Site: brandenburg
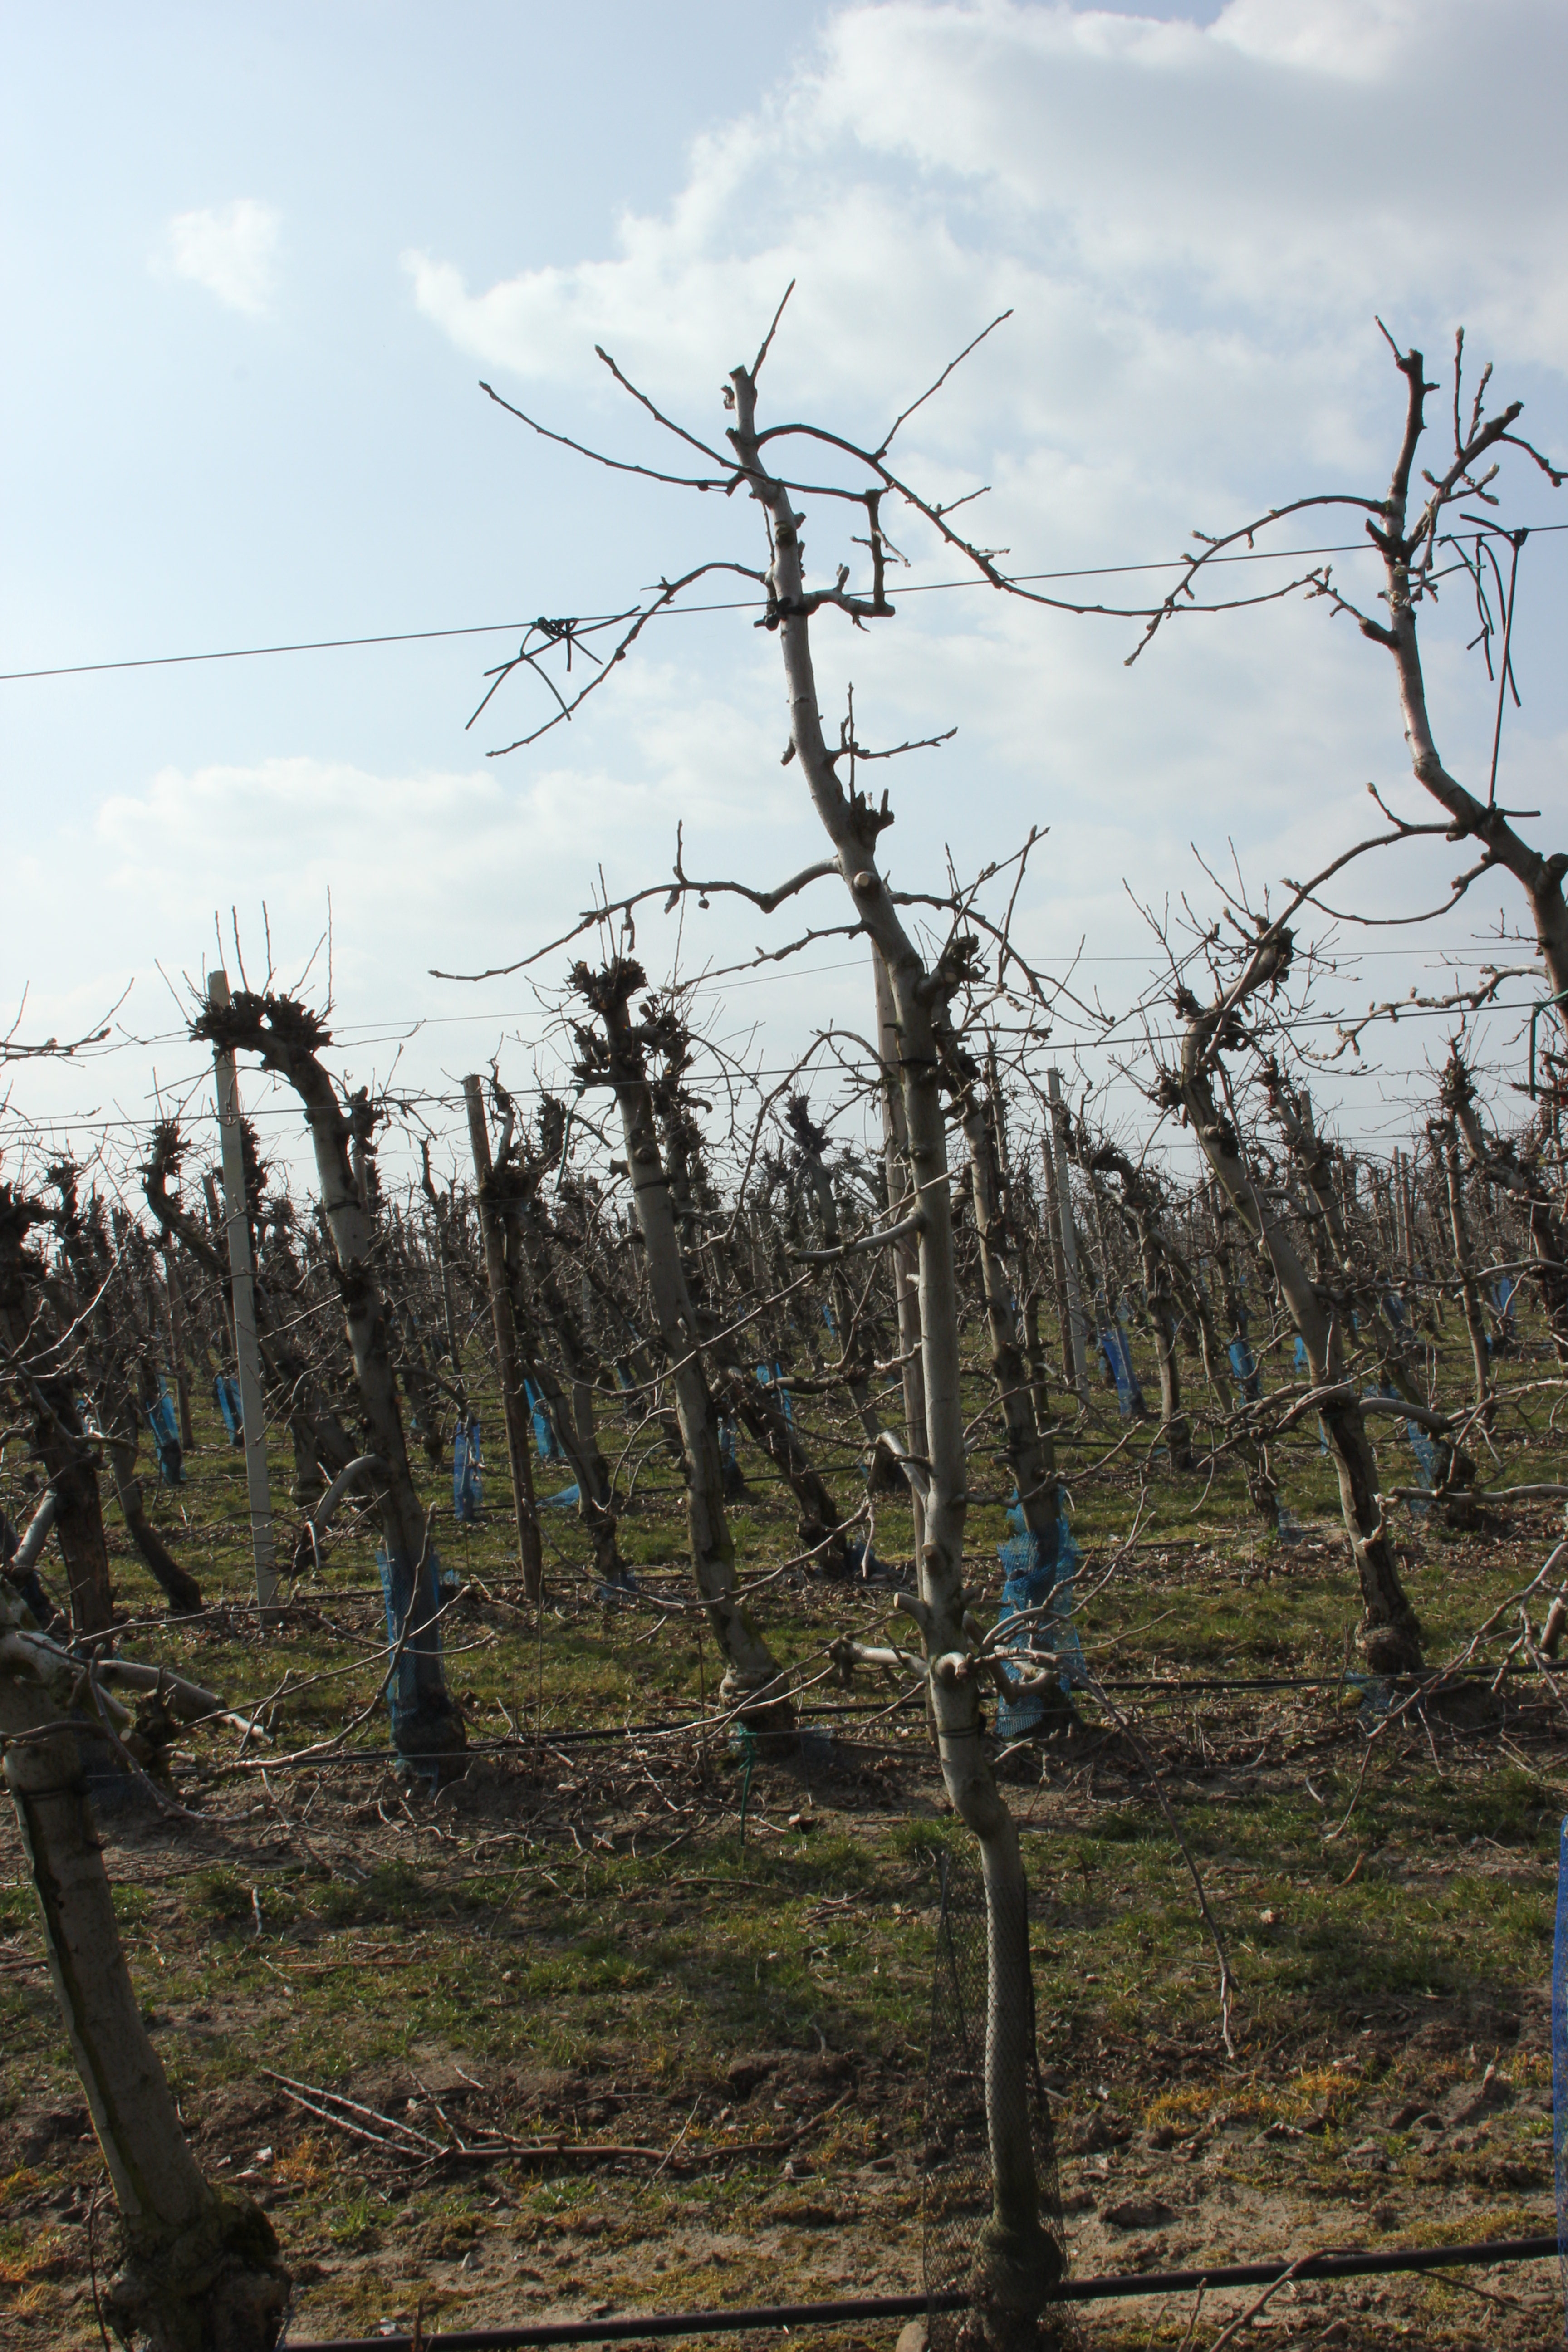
Growth stage (BBCH 03): Bud development